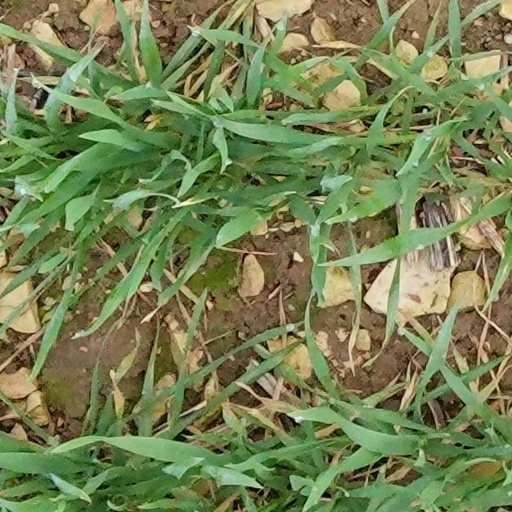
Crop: wheat